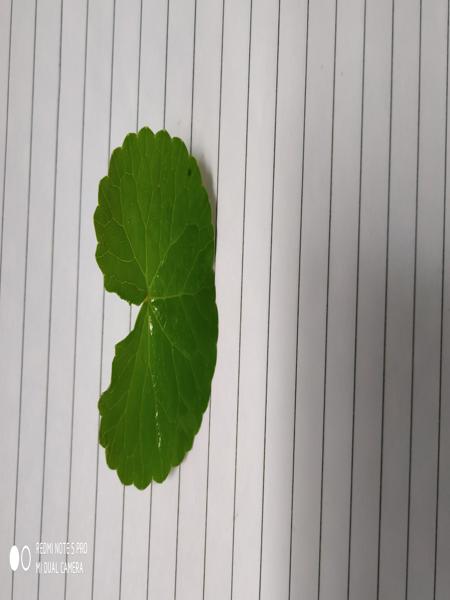
Plant: Bhrami